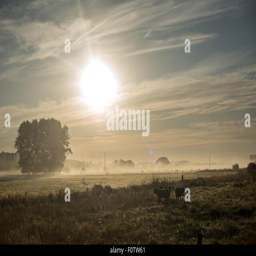
sunrise over a field showing a wire fence and cattle